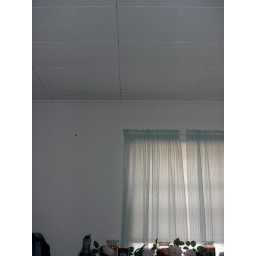
Ceiling tiles starting to fall in house after Hurricane Ivan roof damage